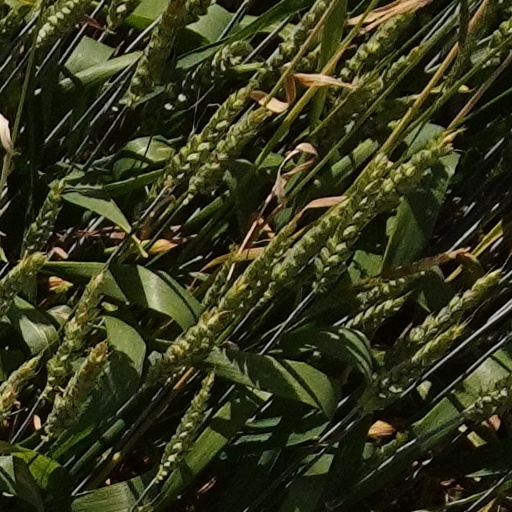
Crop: wheat